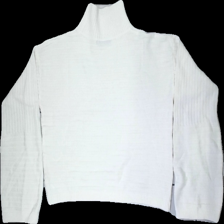
View: back
Type: Sweater
Category: Ladies
Brand: Not in the list
Brand text on label: SHEIN
Colors: White
Material: 100% acrylic
Cut: Turtle neck
Size: M
Stains: Major
Smell: Minor
Price range: <50
Recommended usage: Recycle
Comment: Smells lightly of perfume